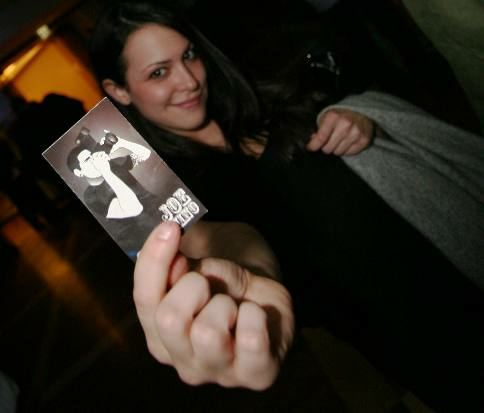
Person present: Yes